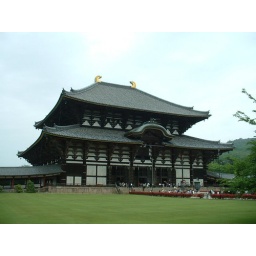
Todai-ji, in Nara. It's the largest wooden building in the world.